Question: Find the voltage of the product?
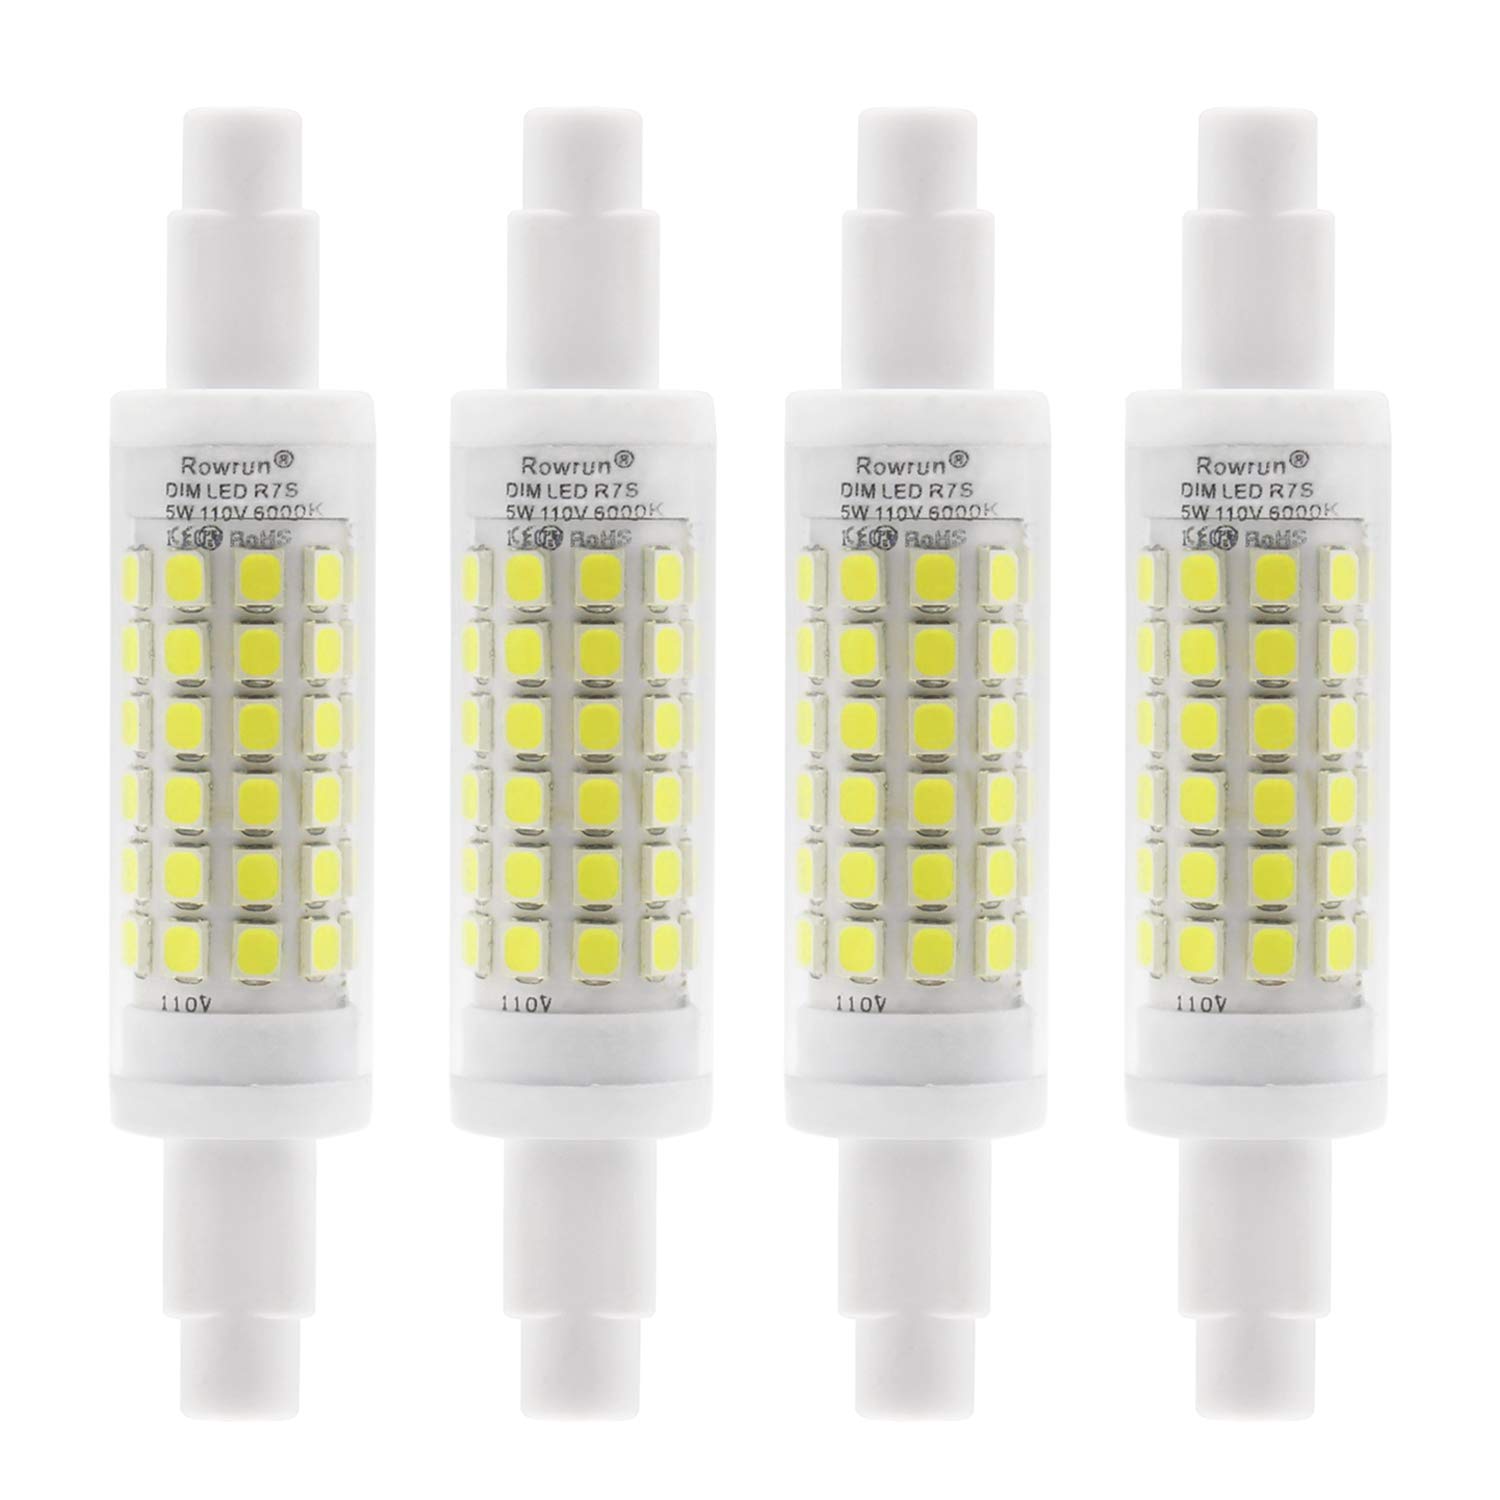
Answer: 110.0 volt